Aathma Warusha

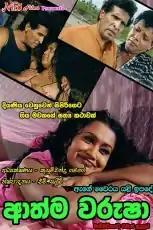

Aathma Warusha is a 2015 Sri Lankan Sinhala drama thriller film directed by Kusum Chandra Gamage and produced by Mohomed Saleem for Niko Films. It stars Lal Weerasinghe and Anusha Damayanthi in lead roles along with Cletus Mendis and Robin Fernando. Music composed by Asela Indralal. The film was released 10 years after its shooting. It is the 1234th Sri Lankan film in the Sinhala cinema.